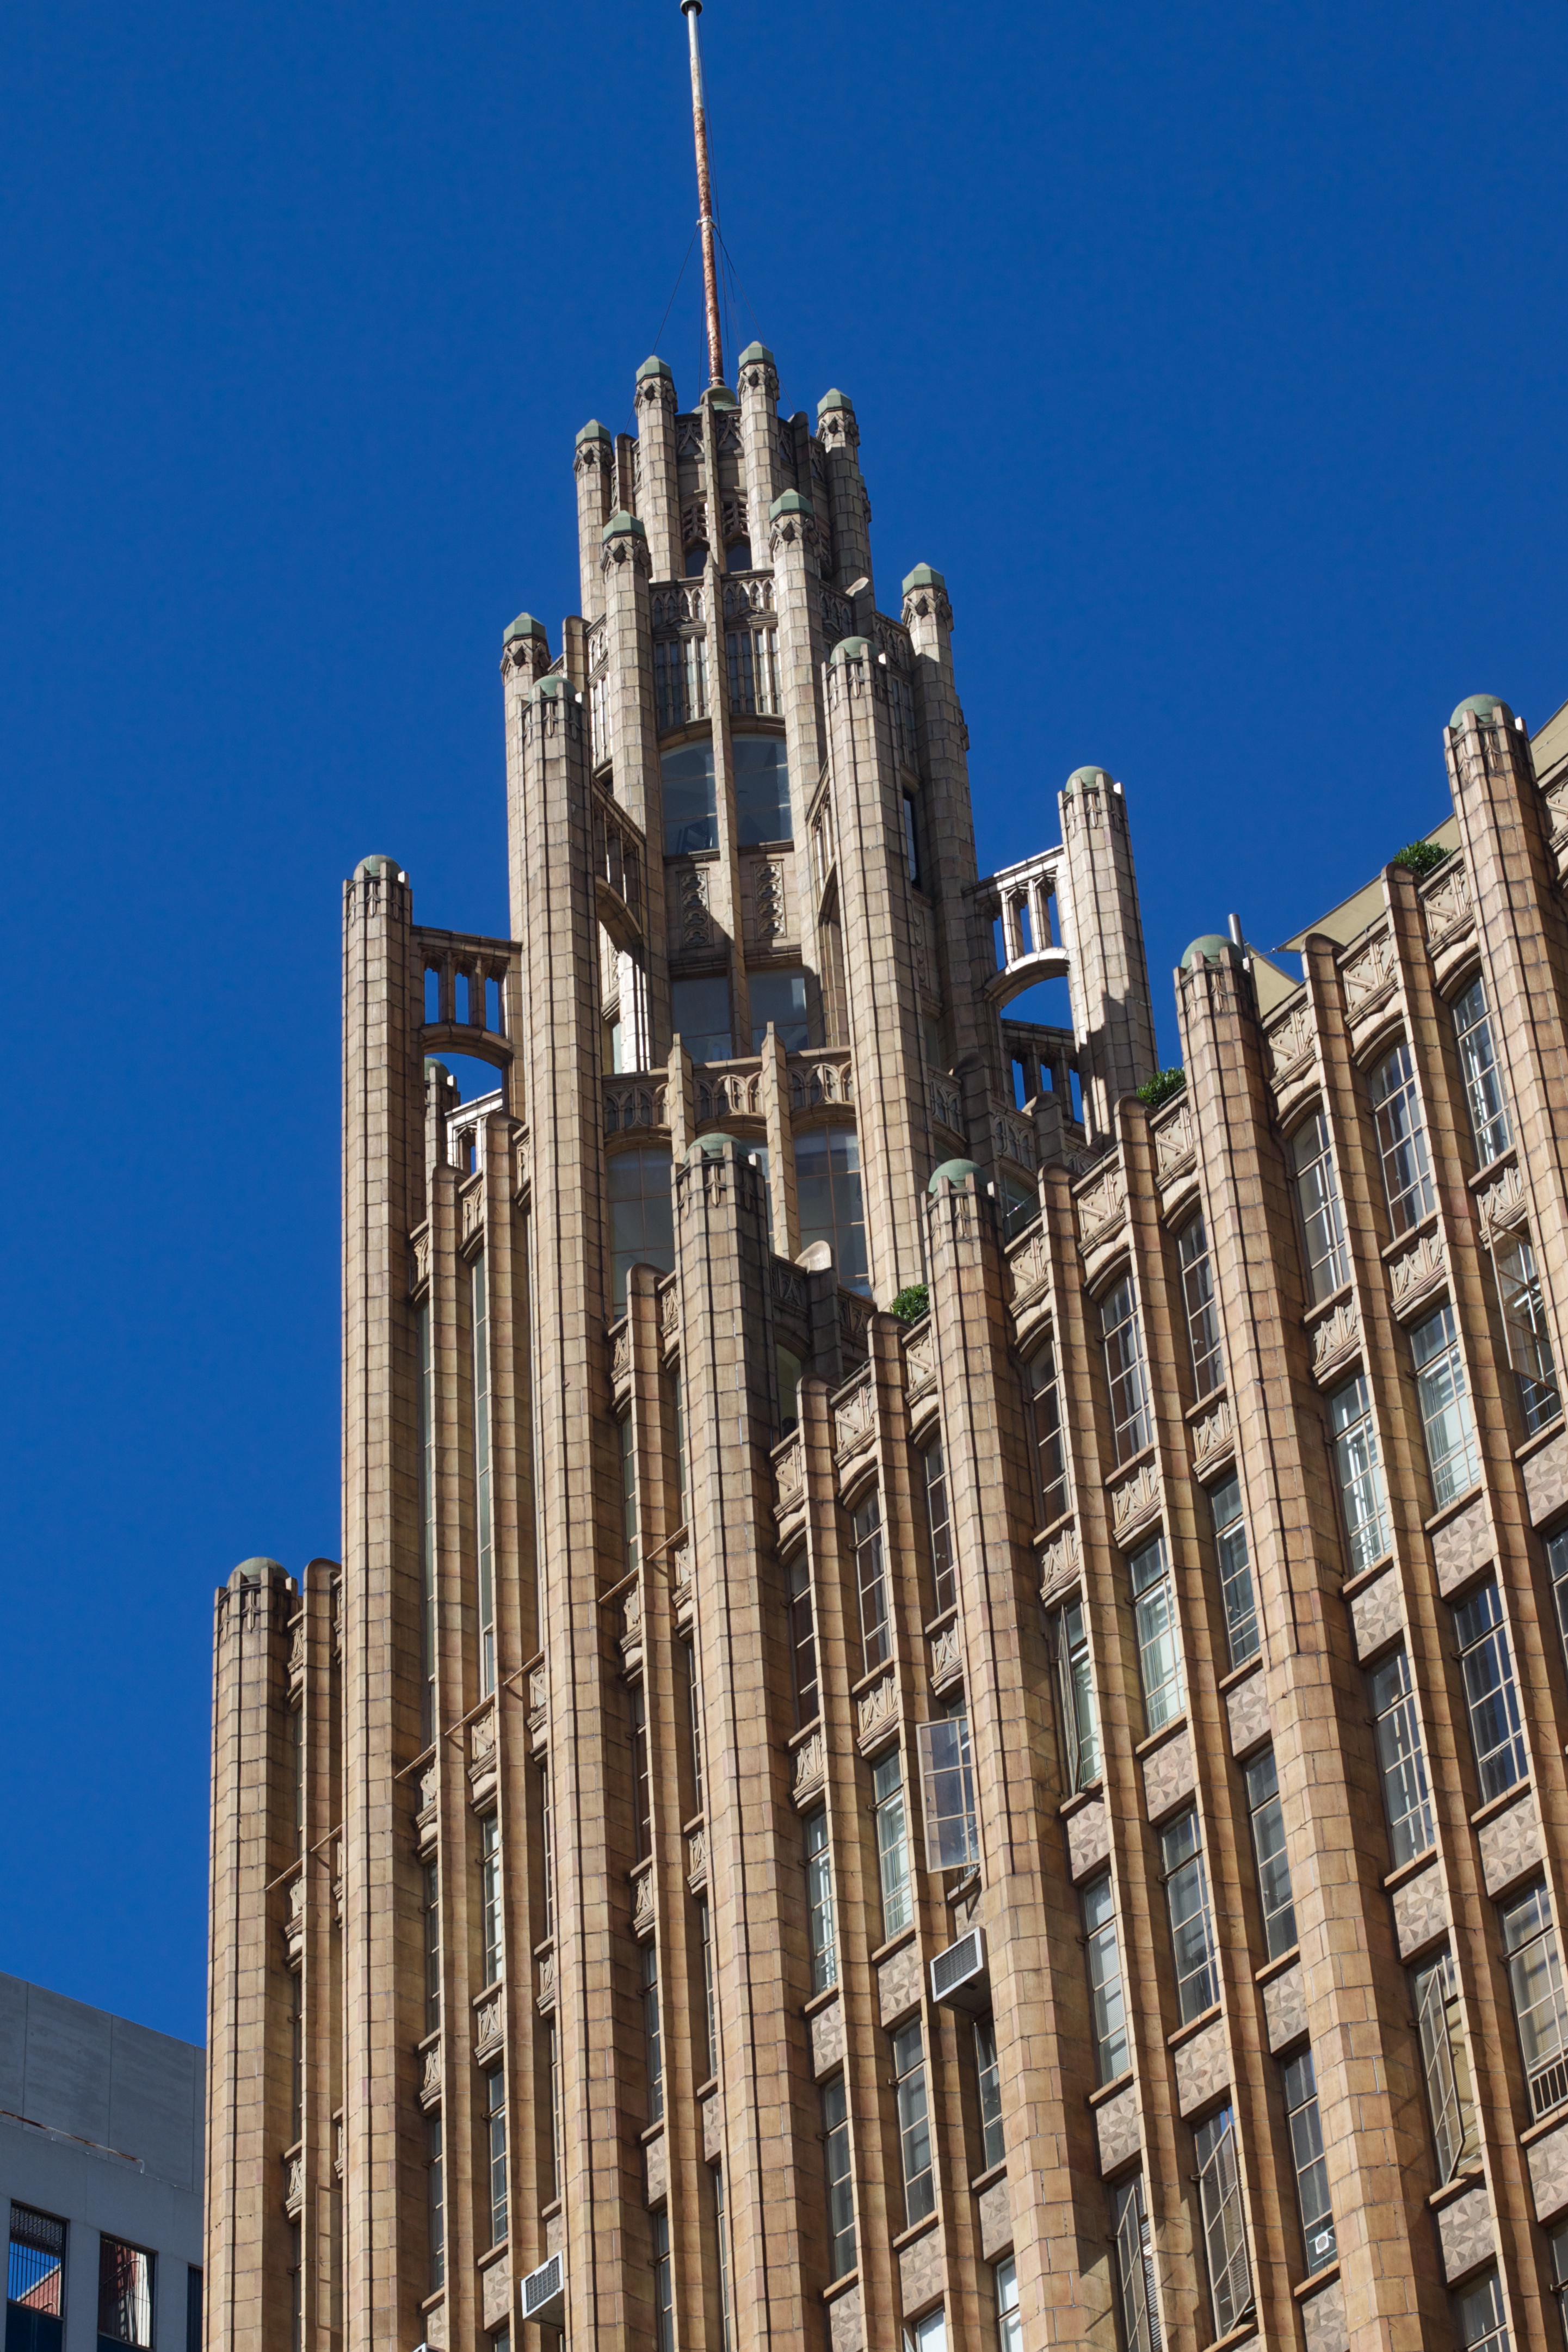
architecture, skyline, building, city, skyscraper, cityscape, downtown, tower, landmark, facade, tower block, spire, auodyssey, metropolis, human settlement, metropolitan area